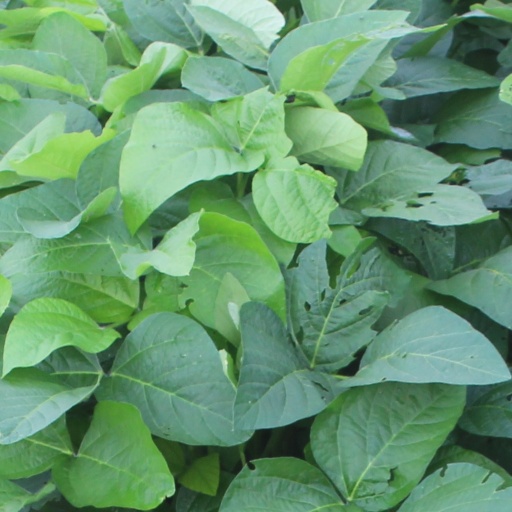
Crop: soybean